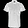
Label: Shirt